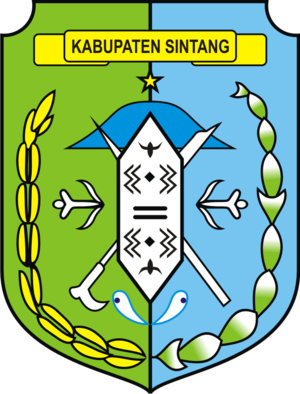
Le kabupaten de Sintang, en indonésien Kabupaten Sintang, est un kabupaten de la province indonésienne de Kalimantan occidental dans l'île de Bornéo. Son chef-lieu s'appelle également Sintang.